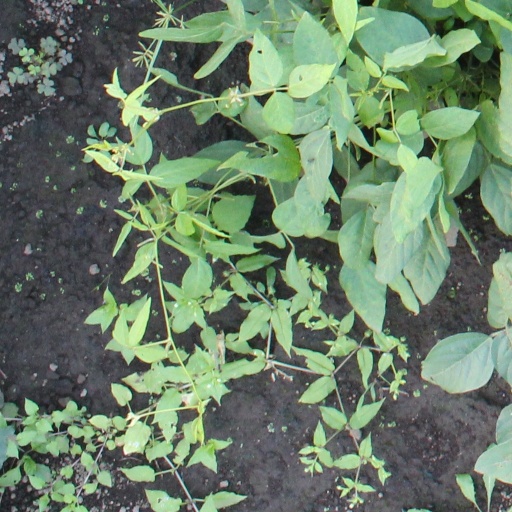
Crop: soybean